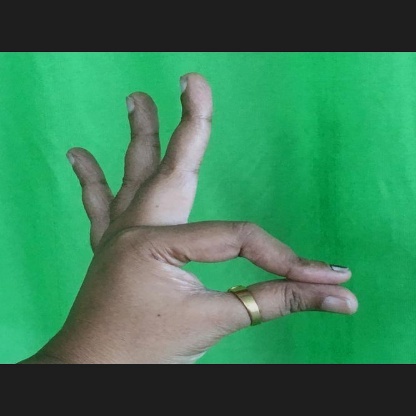
Mudra: Hamsasyam